Church of Santa Engracia de Zaragoza

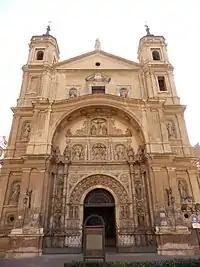
Basilica church of Santa Engracia de Zaragoza

The Church of Santa Engracia de Zaragoza is a basilica church in Zaragoza, Spain. It was built on the spot where Saint Engratia and her companions were said to have been martyred in 303 AD. The Basilica of Santa Engracia is located at Plaza de Santa Engracia.